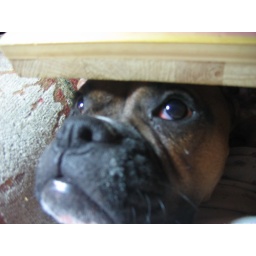
Lucy trying to get to me from underneath the computer table while I am working on the lap top.